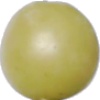
Label: Grape White 2